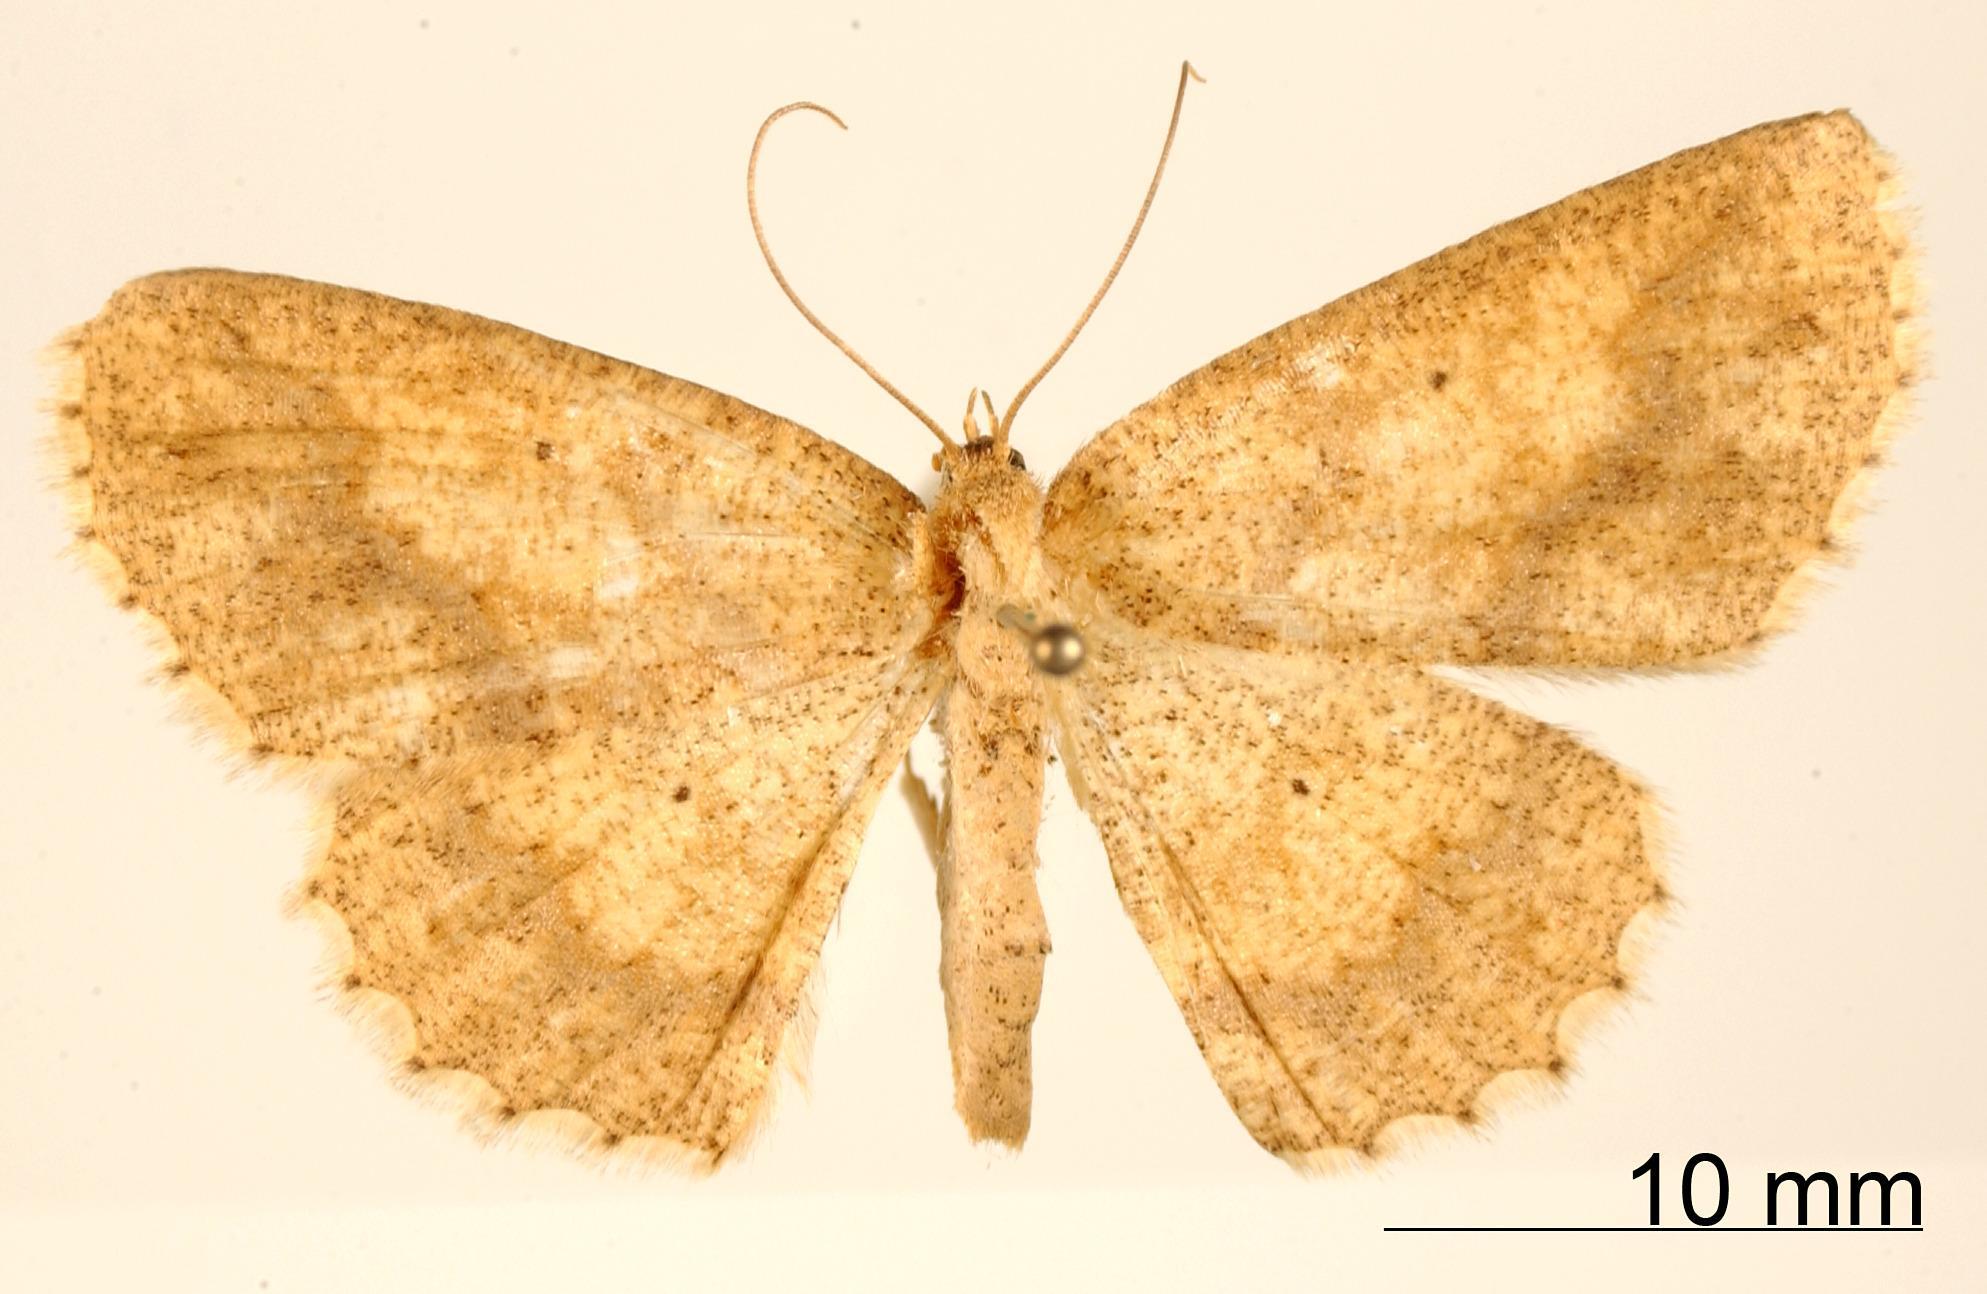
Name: Paracomistis subcincta
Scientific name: Paracomistis subcincta Dognin, 1923
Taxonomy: Animalia, Arthropoda, Insecta, Lepidoptera, Geometridae, Ennominae
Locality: Rio Songo, Bolivia, Bolivia